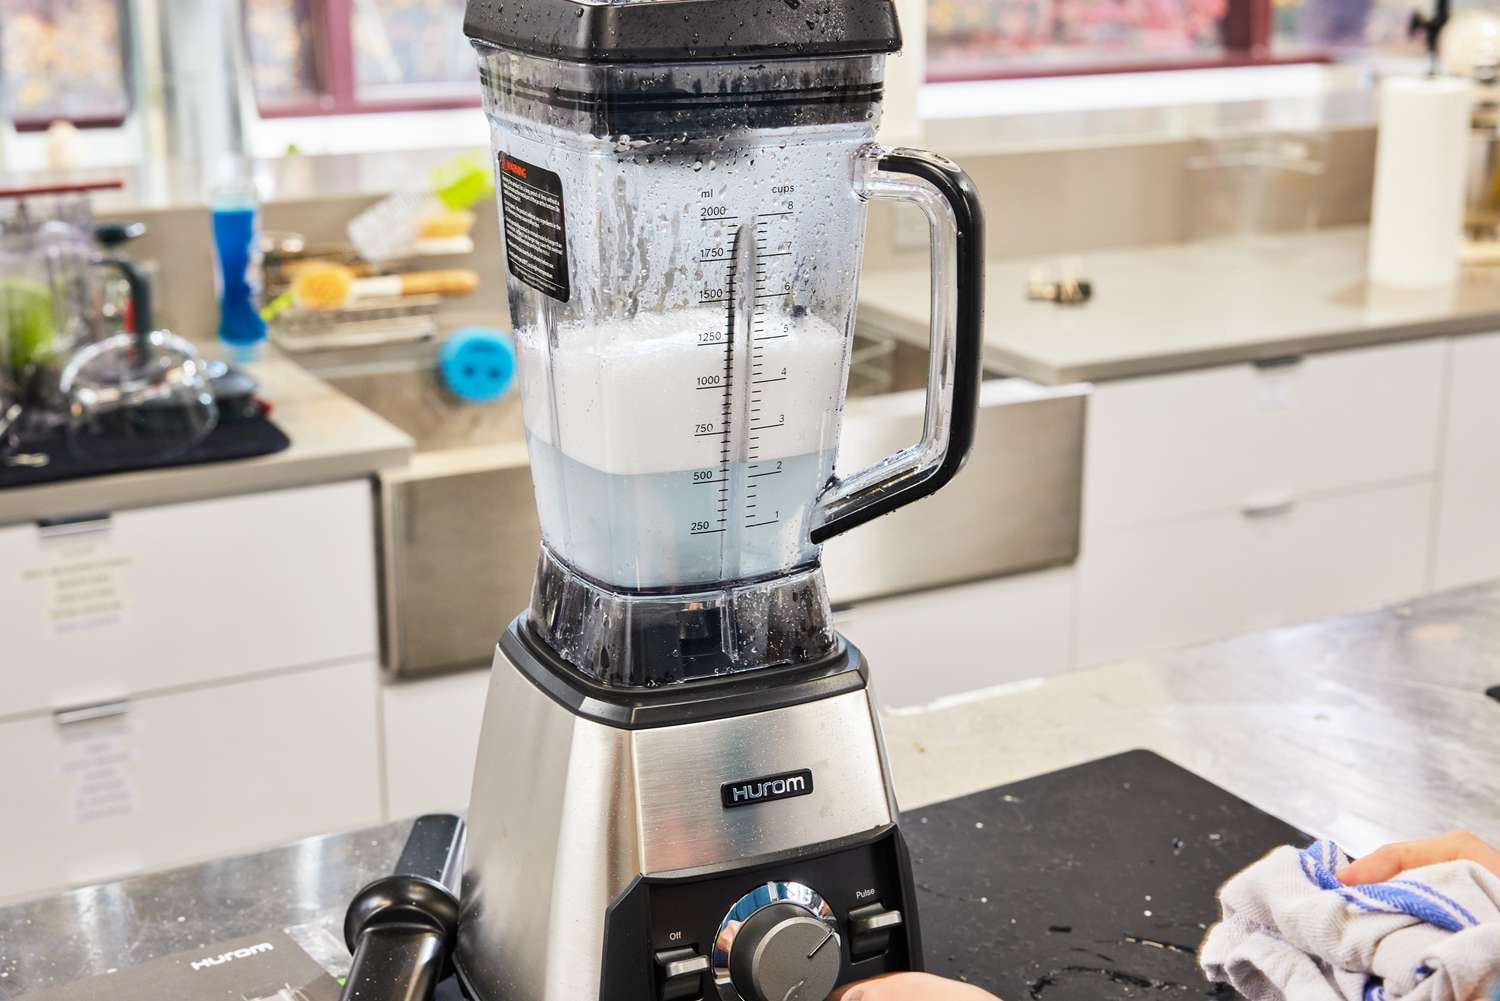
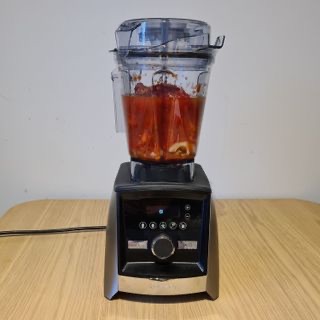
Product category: items_blender
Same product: no